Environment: real
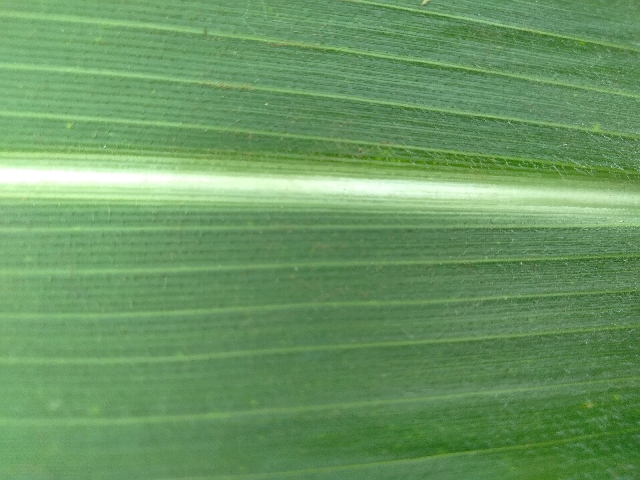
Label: healthy